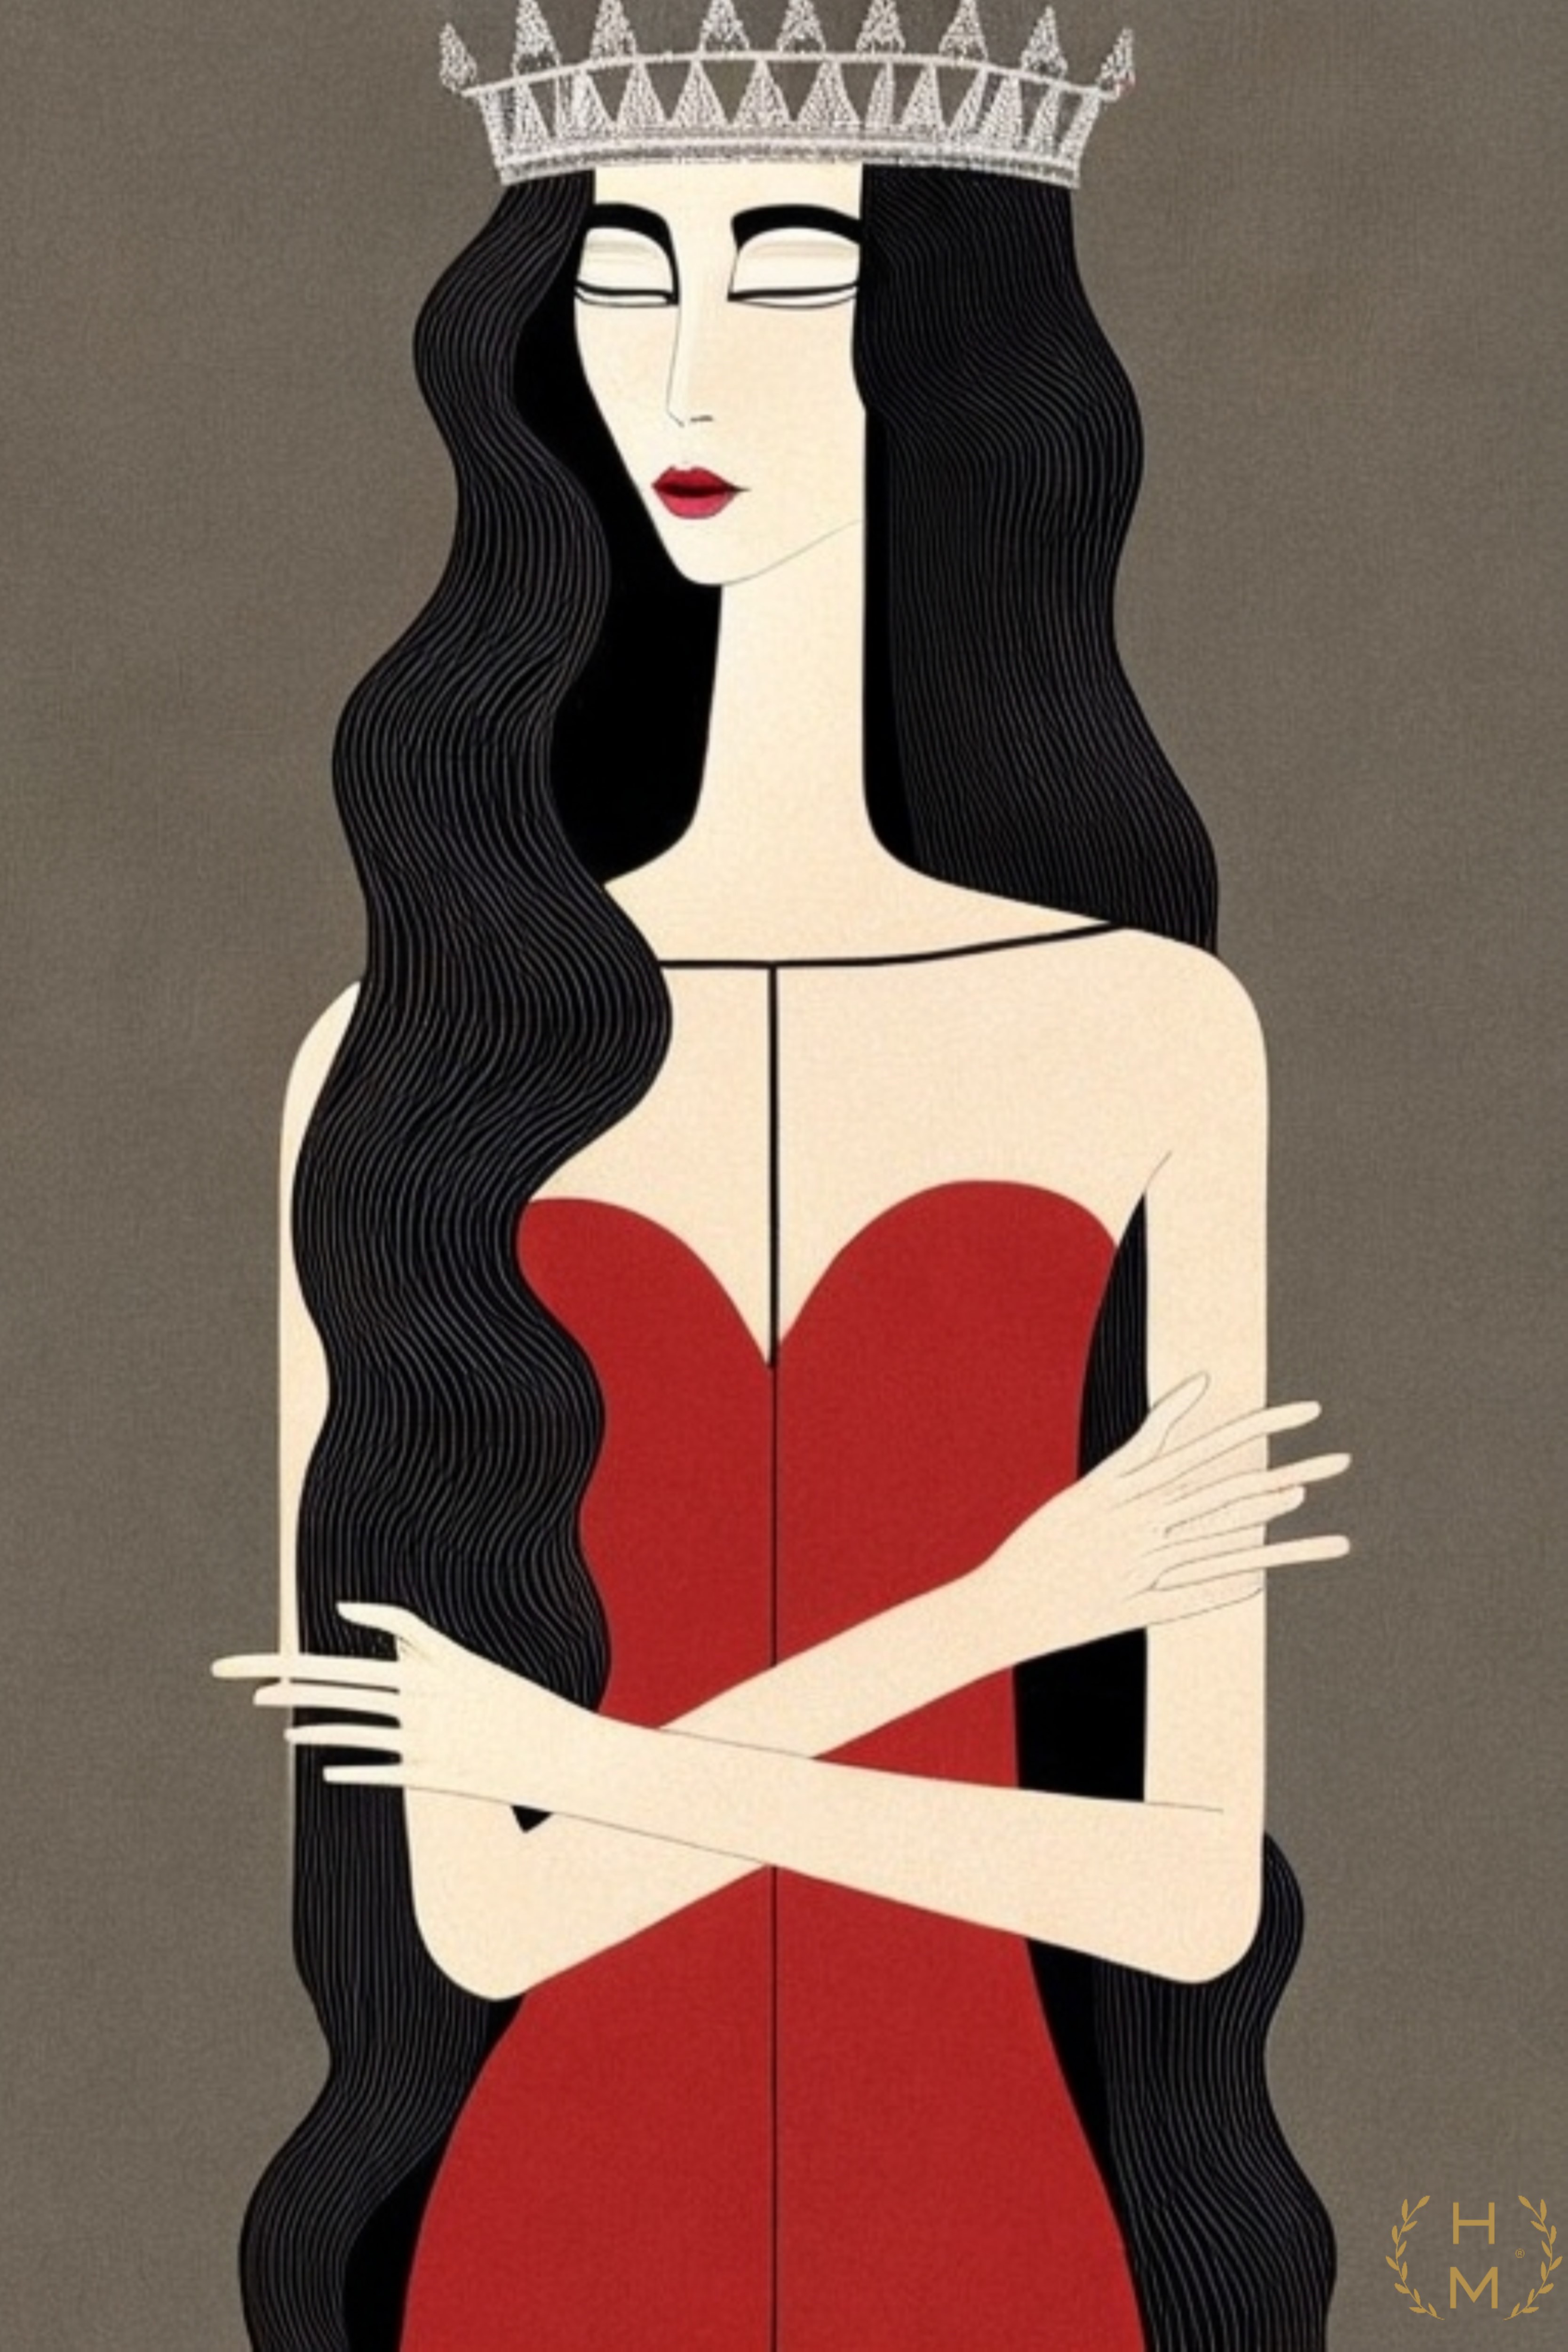
painting, art, artist, artwork, drawing, contemporary art, photography, illustration, paint, love, design, sketch, fine art, abstract art, creative, abstract, acrylic painting, nature, watercolor, art gallery, oil painting, gallery, modern art, abstract painting, digital art, contemporary painting, art collector, style, girl, woman, fashion, mort, head, hairstyle, arm, shoulder, neck, human body, sleeve, chest, eyelash, throat, font, pattern, thigh, carmine, fashion design, elbow, flesh, fictional character, visual arts, rectangle, human leg, graphic design